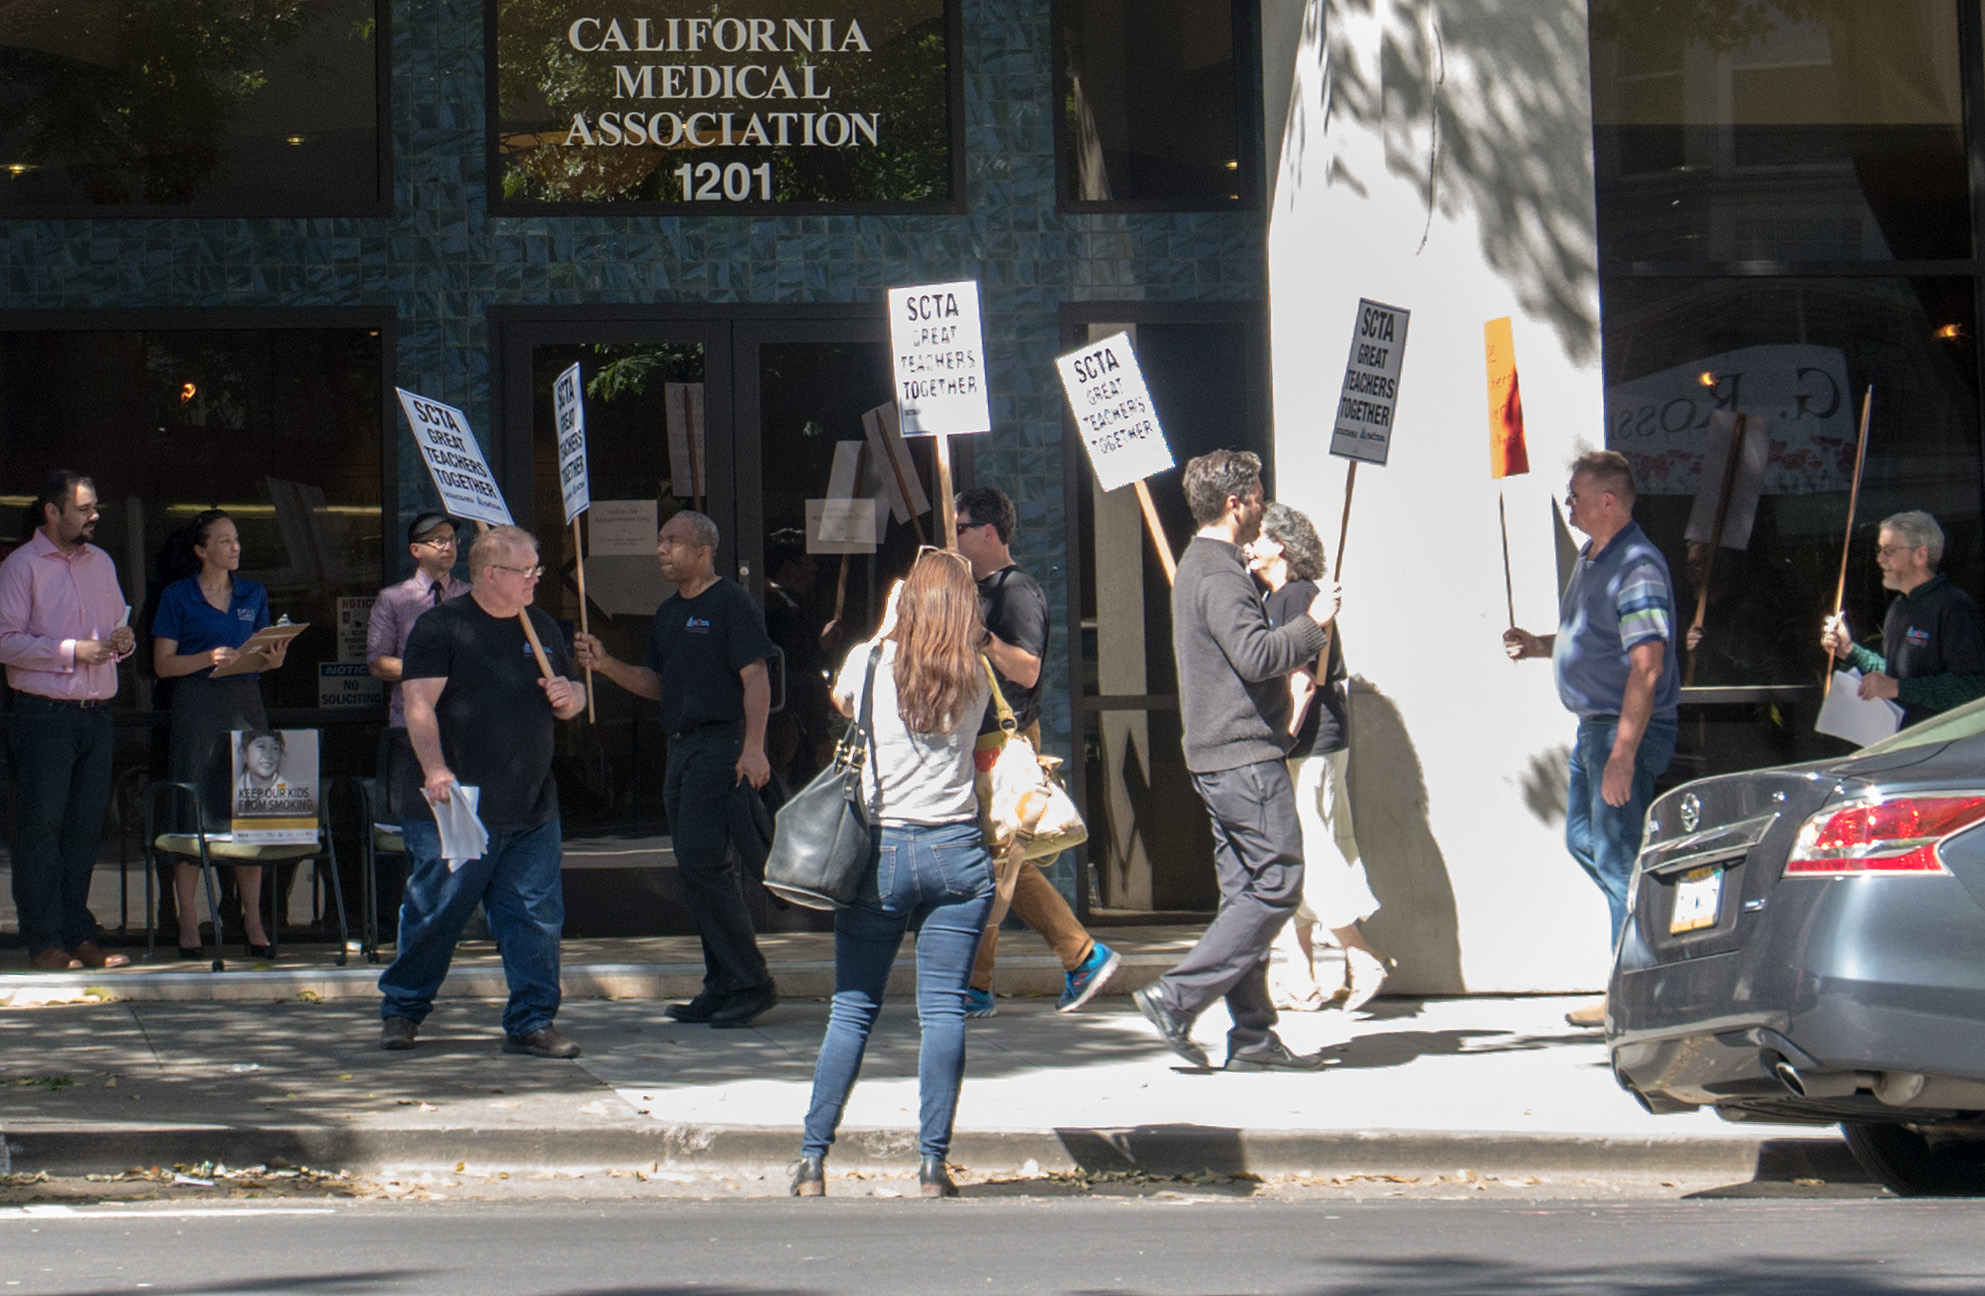
pedestrian, road, street, crowd, demonstration, protest